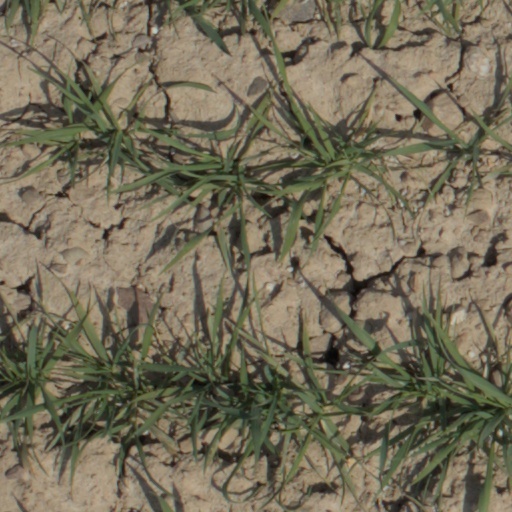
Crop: wheat